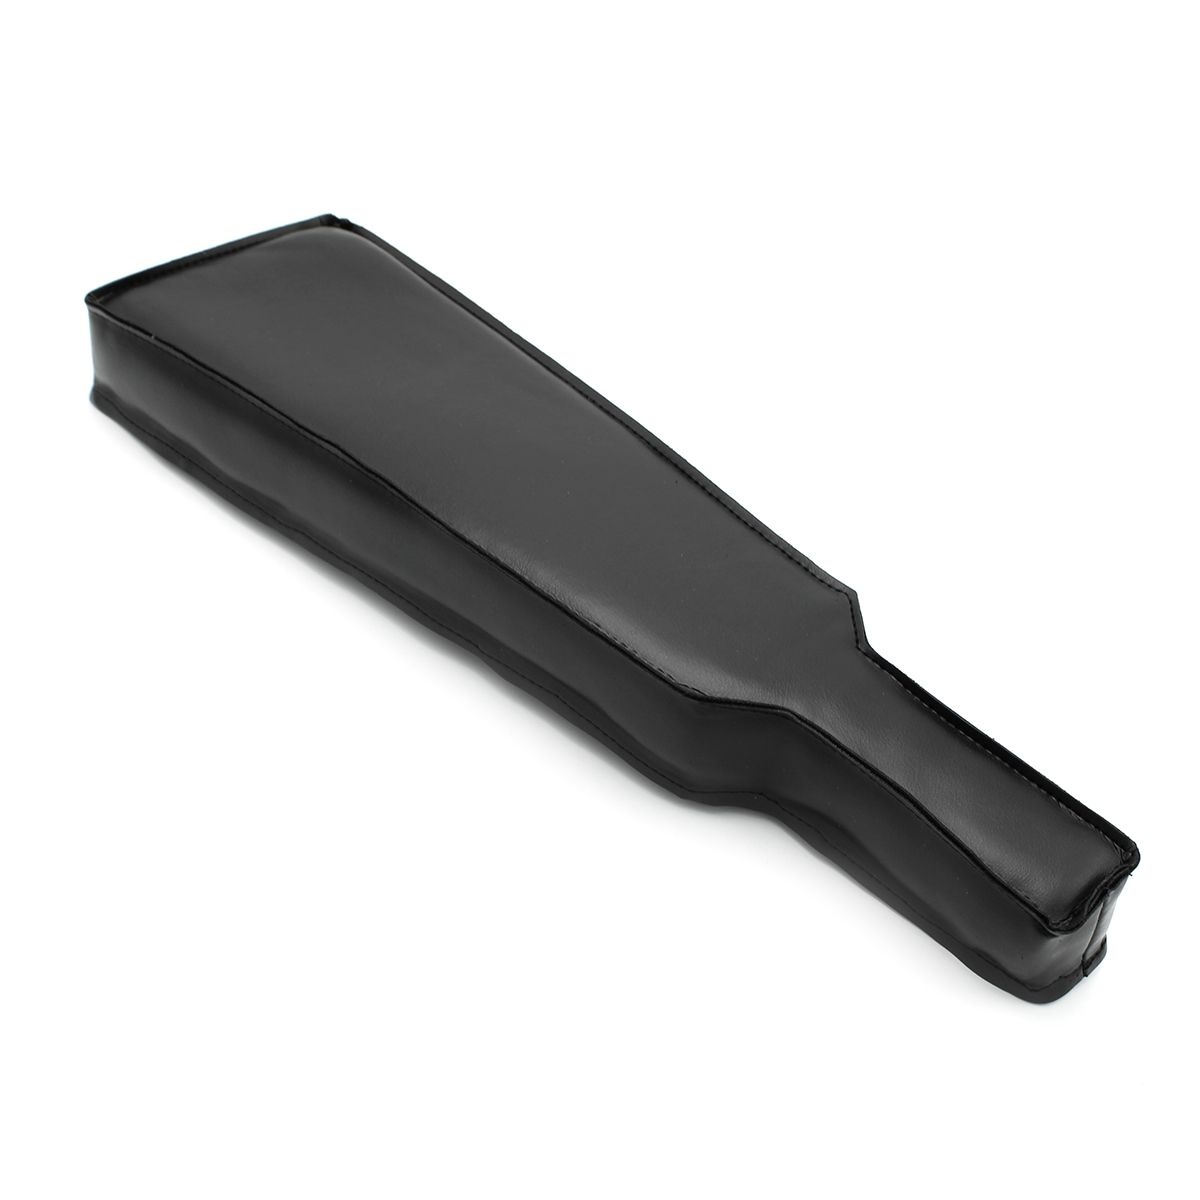
Kiotos - Dikke Lederen Kussen Paddle - Zwart
Ervaar de perfecte balans tussen impact en comfort met het dikke leren kussen paddle. Gemaakt van hoogwaardig dik leer en met een gewatteerd ontwerp. Het brede oppervlak en de dikke voering zorgen ervoor dat elke slag diep en dof doorkomt. Ideaal als je houdt van een "thud" gevoel! Belangrijkste Kenmerken: Substantieel Design: Meet 44 cm in lengte, 13 cm in breedte en 5 cm in dikte, wat een groot impactoppervlak biedt met een gewatteerd gevoel. Hoogwaardig Materiaal: Gemaakt van duurzaam dik leer voor een langdurig en luxueus gevoel. Comfort en Impact: De gewatteerde vulling levert een diepe, doffe impact Specificaties: Lengte: 44 cm Breedte: 13 cm Dikte: 5 cm Materiaal: Dik, duurzaam leer met gewatteerde voering
Brand: Kiotos
Category: Sporting Goods > Athletics > Racquetball & Squash > Racquetball & Squash Training Aids > Racquetball & Squash Rebounders